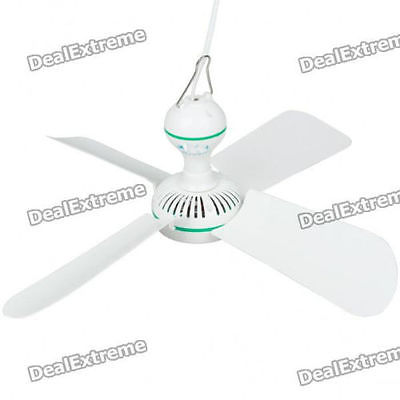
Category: fan